2016 United States presidential election in Virginia

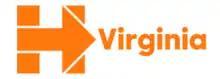
Logo used by Clinton's Virginia campaign

The 2016 United States presidential election in Virginia was held on November 8, 2016, as part of the 2016 general election in which all 50 states plus the District of Columbia participated. Virginia voters chose electors to represent them in the Electoral College via a popular vote pitting the Republican nominee, businessman Donald Trump, and running mate Indiana Governor Mike Pence against Democratic nominee, former Secretary of State Hillary Clinton and her running mate, Virginia Senator Tim Kaine.